Biometrics

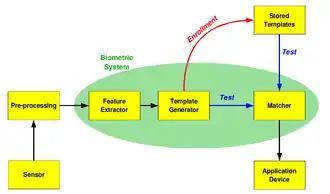

The block diagram illustrates the two basic modes of a biometric system. First, in verification (or authentication) mode the system performs a one-to-one comparison of a captured biometric with a specific template stored in a biometric database in order to verify the individual is the person they claim to be. Three steps are involved in the verification of a person. In the first step, reference models for all the users are generated and stored in the model database. In the second step, some samples are matched with reference models to generate the genuine and impostor scores and calculate the threshold. The third step is the testing step. This process may use a smart card, username, or ID number (e.g. PIN) to indicate which template should be used for comparison. "Positive recognition" is a common use of the verification mode, "where the aim is to prevent multiple people from using the same identity".